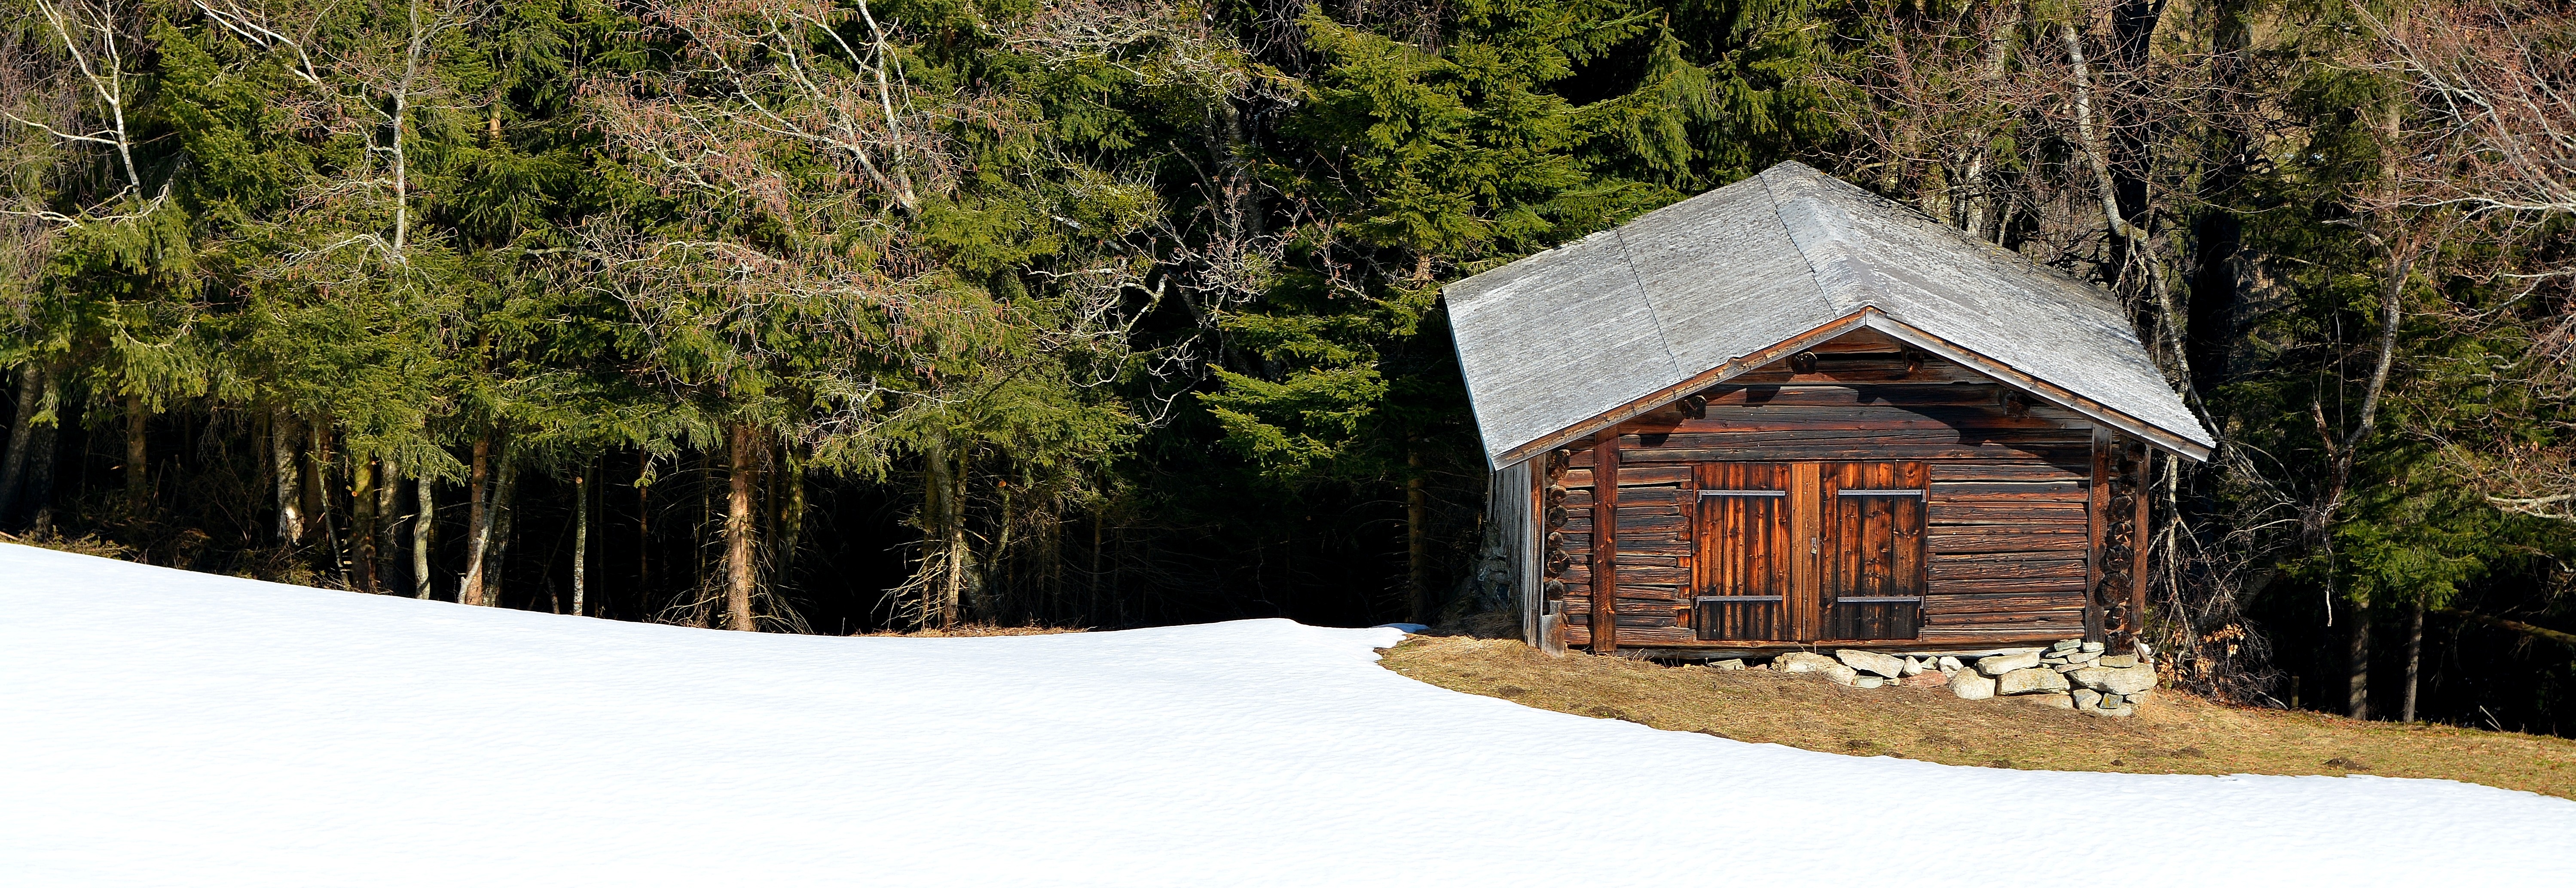
landscape, nature, forest, snow, winter, barn, mountain range, hut, cottage, season, log cabin, geological phenomenon, sugar house